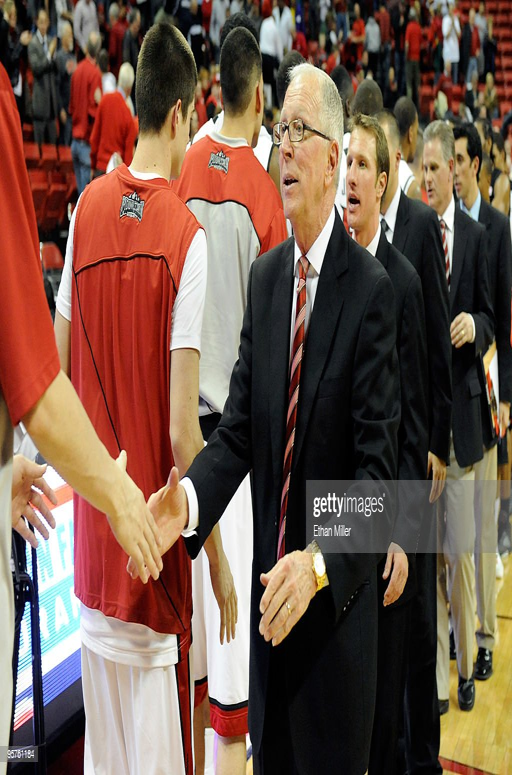
organisation founder shakes hands with members after they defeated ethnicity 76 - 66 .